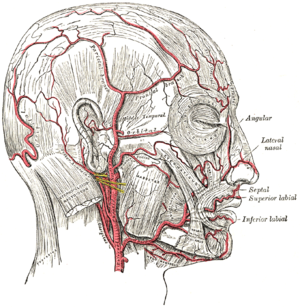
L'artère faciale ou artère maxillaire externe en ancienne nomenclature est une artère de la tête issue de l'artère carotide externe. Elle participe à la vascularisation de la moitié inférieure de la face.
L'artère occipitale est une artère de la tête issue de l'artère carotide externe. Elle participe à la vascularisation de l'arrière du scalp et des muscles de la nuque.
L'artère auriculaire postérieure est une petite artère issue de l'artère carotide externe. Elle participe à la vascularisation de l'oreille et du scalp rétroauriculaire.